Andrés Nocioni

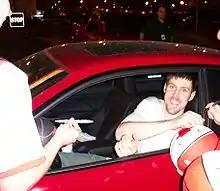
Andrés Nocioni signing basketballs for fans during his tenure as a Chicago Bull player

While giving a teleconference interview with NBA.com, Nocioni spoke about the hard fouls and his suspension, "First, the one with Wade was completely my fault. It was a bad reaction on my part. If I had received any penalties because of it, it would be a fair sanction, but it was not given. However, the sanction set after the game against the Pistons is totally unfair. I see it as a totally real play taken out of context in the game — absolutely nothing happened. It was an accidental blow. Without purposely trying to, I hit him. I apologized on the court. I also asked Carlos Delfino to give my apologies to him, so I don't understand why there is a sanction for something totally normal in a game." In Nocioni's first NBA playoff game, he scored 25 points and grabbed 18 rebounds while playing all 48 minutes. Due to his outstanding play, the sold-out United Center crowd in Chicago chanted his name. This game solidified Nocioni's status as a Chicago favorite.